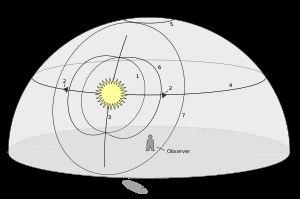
Un parhélie, également appelé « faux soleil », « soleil double », « œil de bouc » ou « chiens du soleil », est un photométéore, c'est-à-dire un phénomène optique atmosphérique, lié à celui du halo solaire, consistant en l'apparition de deux répliques de l'image du soleil, placées horizontalement de part et d'autre de celui-ci.
Le cercle parhélique est un photométéore de la famille des halos consistant en un cercle blanc horizontal situé à la même hauteur angulaire que celle du Soleil. Il est produit par la réflexion de la lumière de l'astre sur les faces internes ou externes de cristaux de glace présents dans l'atmosphère. Le même phénomène peut se produire plus rarement avec la Lune et se nomme alors arc parasélénique. Deux parhélies se forment souvent à distance de moins de 120 degrés de chaque côté de la source lumineuse le long de l'arc.
Une colonne lumineuse, parfois appelé pilier solaire, est un photométéore qui consiste en une traînée de lumière blanche, continue ou non, qui peut être observée à la verticale au-dessus et au-dessous du Soleil ou de la Lune.